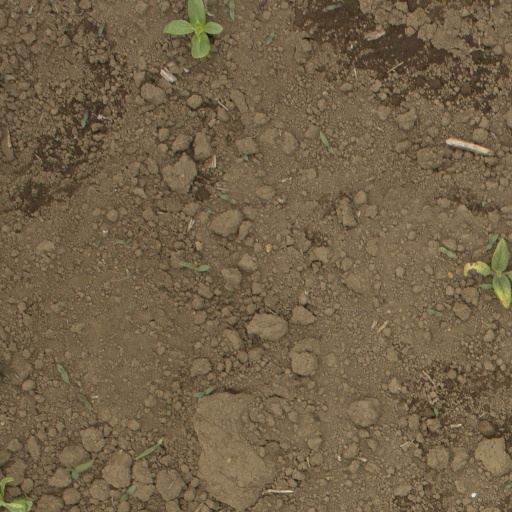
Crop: Jerusalem artichoke